Mitato

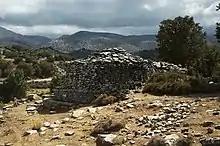
Nida Plateau - Mitata

Mitato (archaic form: , from , "to measure off/to pitch camp") is a term meaning "shelter" or "lodging" in Greek.